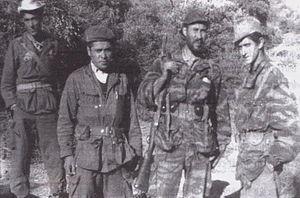
Mostéfa Merarda, fusil a l’épaule entre Ahmed Bekroune, Rahali Boumedien (a gauche) et Rahal (a droite).
Mostéfa Merarda dit Bennoui, né le 21 août 1928 et mort le 18 mai 2007, est un commandant et chef par intérim de la wilaya I durant la guerre d'Algérie. Deuxième de sa fratrie, il poursuit des études dans une école de la ville de Batna. À l’âge de 17 ans, il épouse sa cousine et devient agriculteur, puis intègre les mouvements indépendantistes qui vont mener à la guerre d’Algérie.